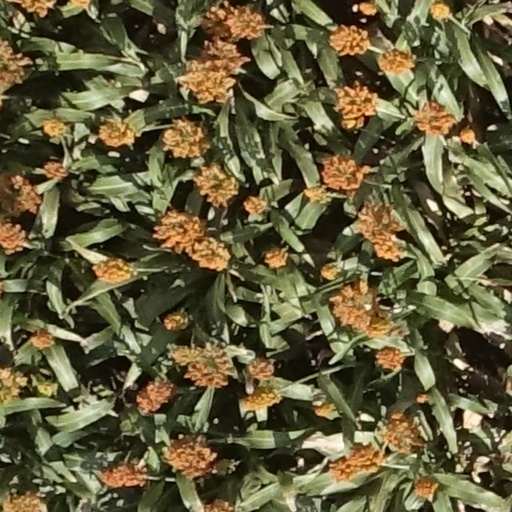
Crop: sorghum